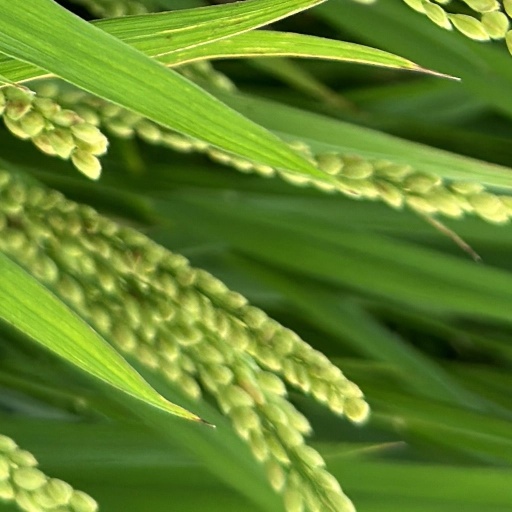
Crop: rice